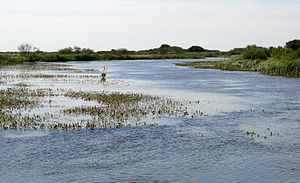
Nationalpark Skjern Å
Skjern Å, nordre løb i Skjern Enge; taget fra trækfærgen over åen
Skjern Å, nordre løb i Skjern Enge; taget fra trækfærgen over åen
Nationalpark Skjern Å blev udpeget som nationalpark 17. januar 2008 af miljøminister Troels Lund Poulsen. Planerne blev opgivet i 2012, men genstartet igen i 2018.